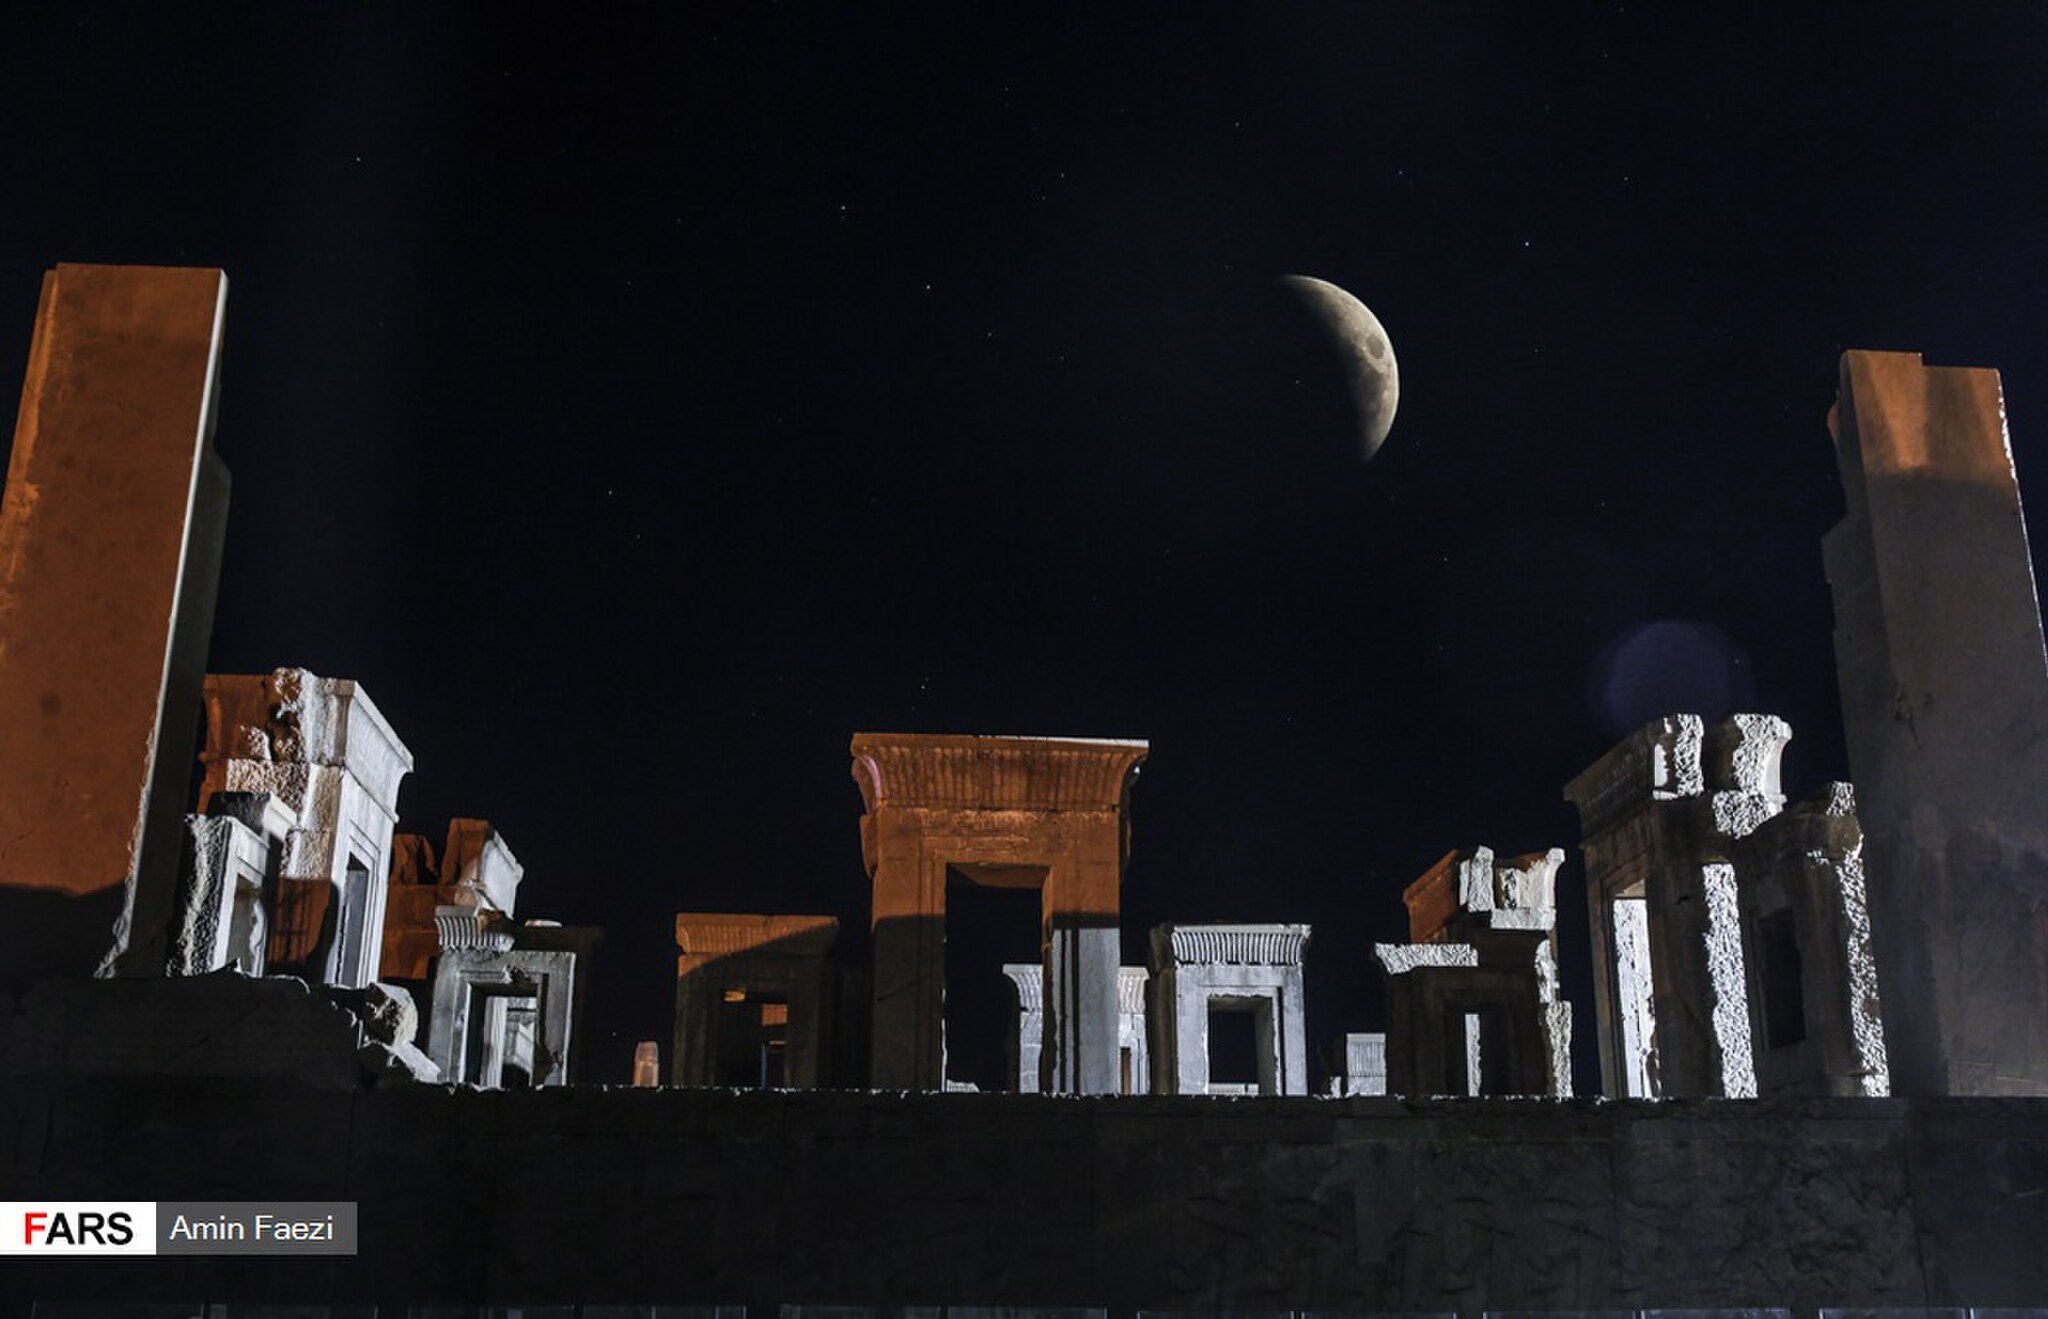
Title: Total Lunar Eclipse of 2018 July 27 in Persepolis 15
Description: طولانی‌ترین ماه‌گرفتگی قرن در تخت‌جمشید طولانی‌ترین خسوف کامل در یک قرن اخیر، شامگاه جمعه پنجم مرداد ۹۷ از ساعت ۲۱:۴۴ آغاز و تا ساعت ۰۳:۵۷ بامداد روز شنبه ادامه داشت. این ماه‌گرفتگی با چشم غیرمسلح و در بخش‌های بزرگی از ایران، استرالیا، آسیا، آفریقا، اروپا و آمریکای جنوبی قابل رؤیت بود. عکاس خبرگزاری فارس این خسوف تاریخی را از منظر مجموعه تاریخی تخت‌جمشید به تصویر کشیده است
Date: 2018-07-28
Categories: Files from external sources with reviewed licenses, Photographs from farsnews.ir, Lunar eclipse of 2018 July 27 in Persepolis